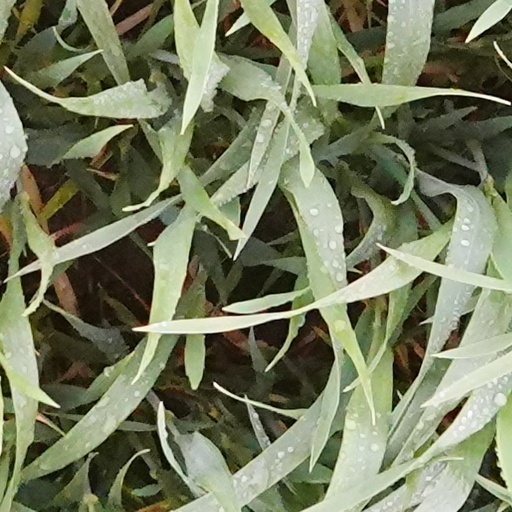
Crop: wheat